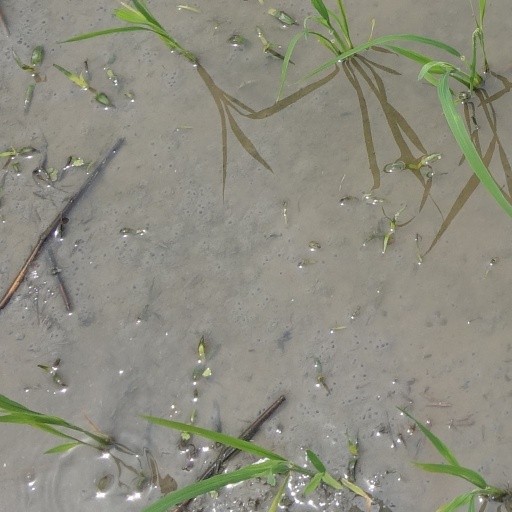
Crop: rice